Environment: real
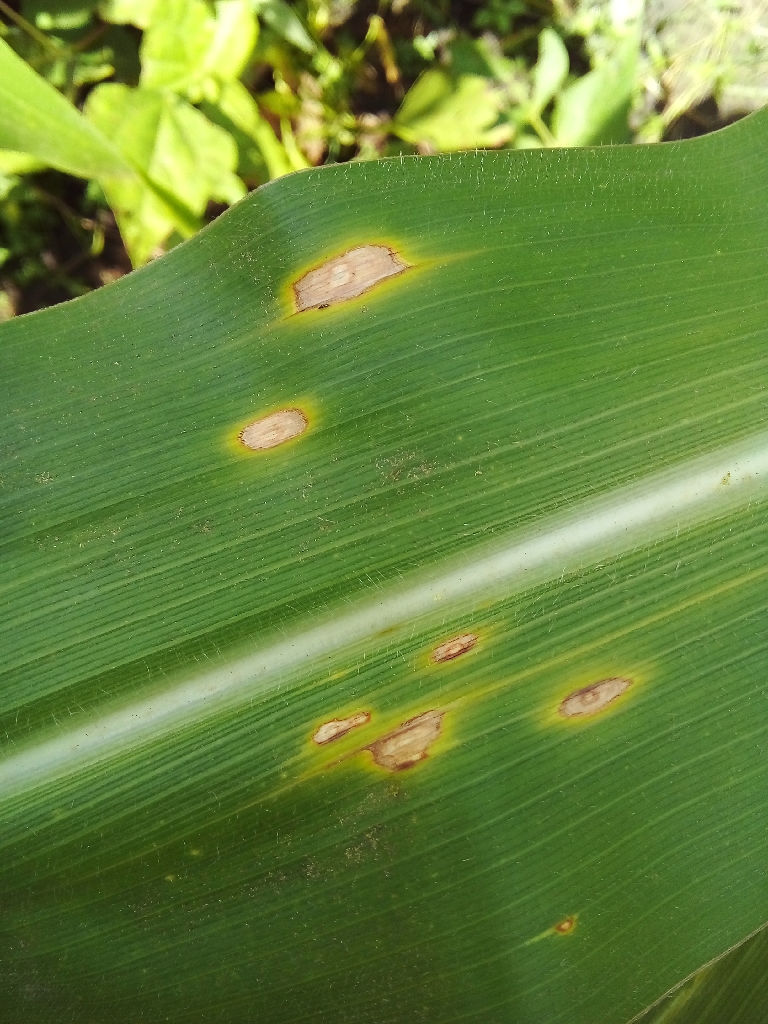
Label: northern_corn_leaf_blight